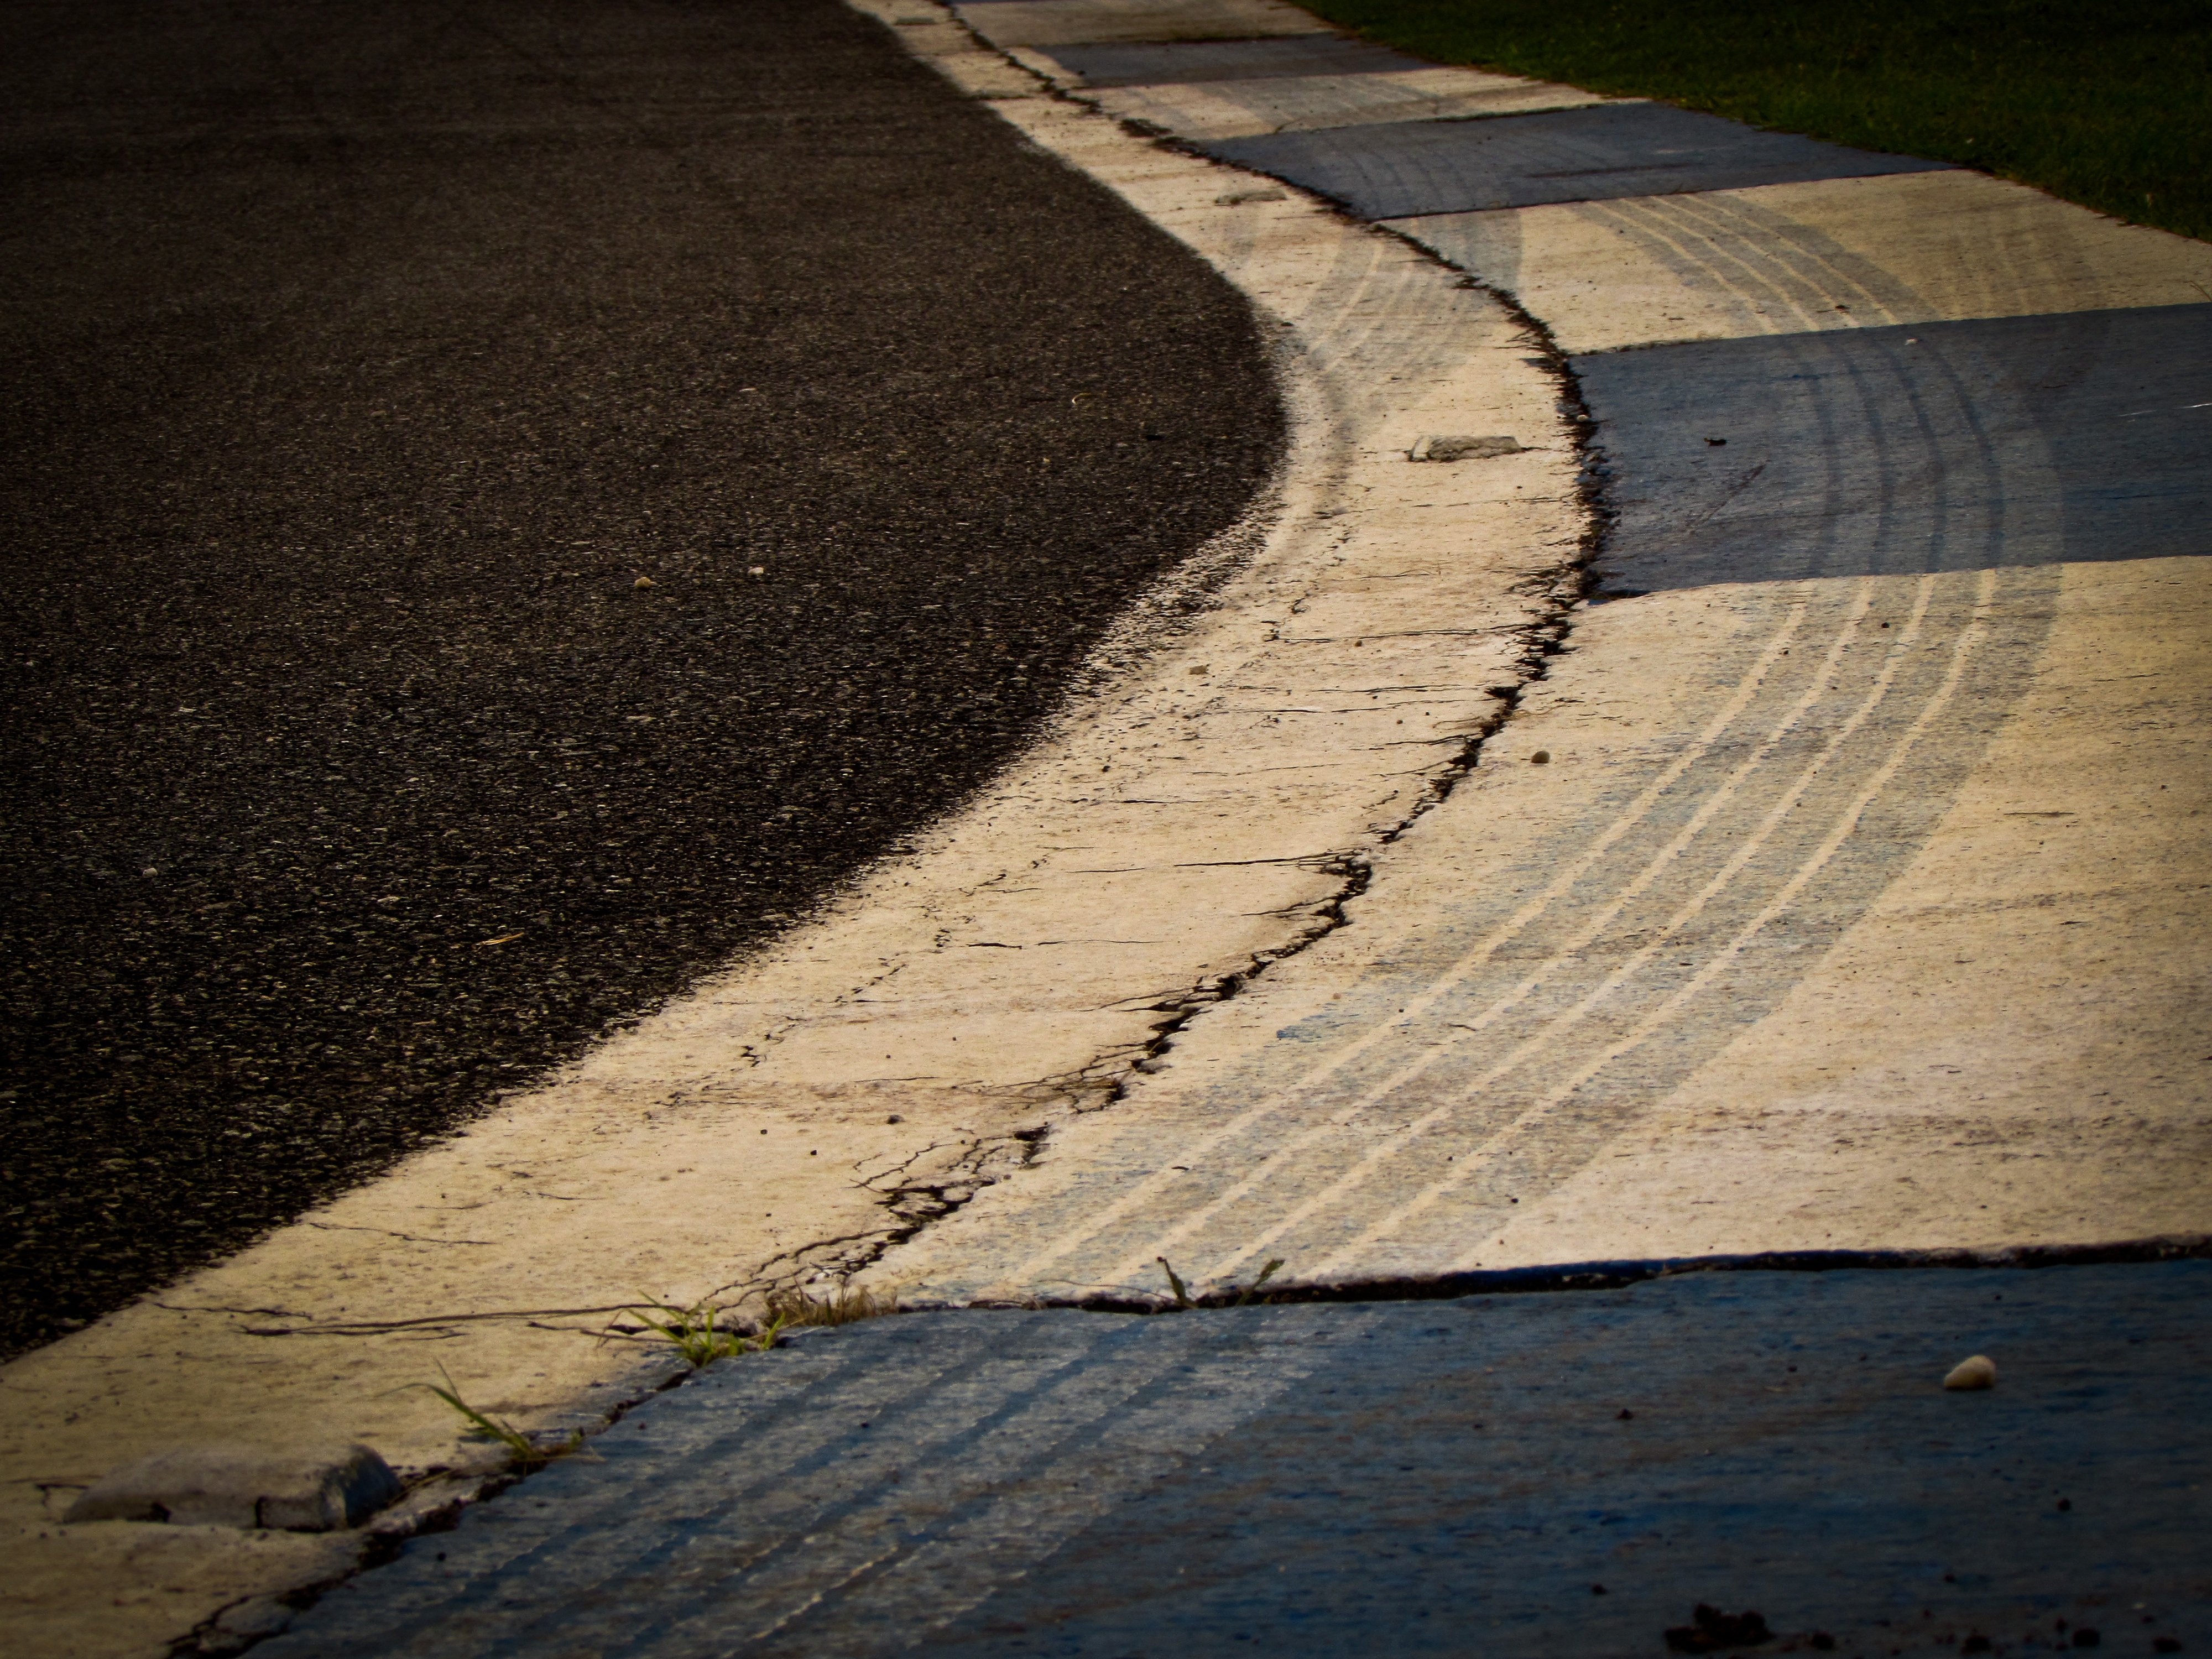
landscape, grass, sky, wood, texture, floor, wall, asphalt, walkway, line, shadow, soil, lane, zebra, angle, curitiba, motoring, racetrack, road surface